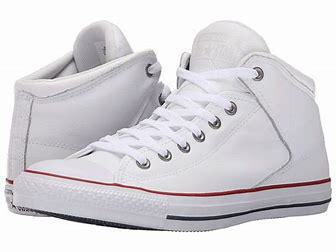
Brand: Converse
Model: Chuck Taylor